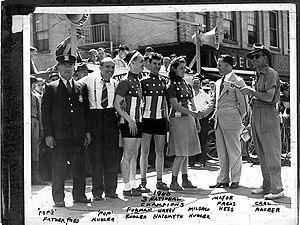
Le Tour de Somerville est une série de courses cyclistes américaines disputées autour de la ville de Somerville, dans l'État du New Jersey. Les courses sont organisées le week-end du Memorial Day, avec la première épreuve se tenant le lundi.